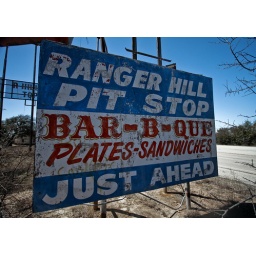
Photo taken March 14, 2010 in West Texas. A sign at the top of the highway leading into Ranger, Texas.